List of awards and nominations received by Ivy Queen

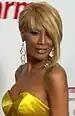
Ivy Queen at the 2009 Latin "Billboard" Music Awards

Ivy Queen is a Puerto Rican singer and songwriter who has received awards and nominations for her contributions to the music industry, specifically in Latin music and several of its subgenres. Having sold more than two million records, she is the most successful female reggaetón artist and the "only significant female reggaetón rapper" according to "The New York Times". Ivy Queen is commonly referred to as the "Queen of Reggaetón" in a genre dominated by male singers, and has become the "indisputable lead female voice of not only Latin urban and reggaetón music but an international icon for Latin music itself" according to the president of Universal Music Latino.